Malaysian Americans

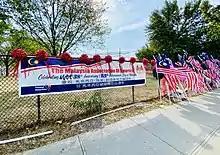
The Malaysian Association of America celebrating 38th anniversary and 65th Independence Day of Malaysia in Flushing, NY

Malaysian Americans are Americans of Malaysian ancestry. Rather than a single ethnic group, Malaysian Americans descend from a variety of ethnic groups that inhabit the Southeast Asian country of Malaysia, all of which speak different languages and profess different cultures and beliefs, including Malay, Chinese and Tamil, as Malaysian is primarily a national identification. According to answers provided to an open-ended question included in the 2019 US Census, 38,227 people said that their ancestry or ethnic origin was Malaysian.